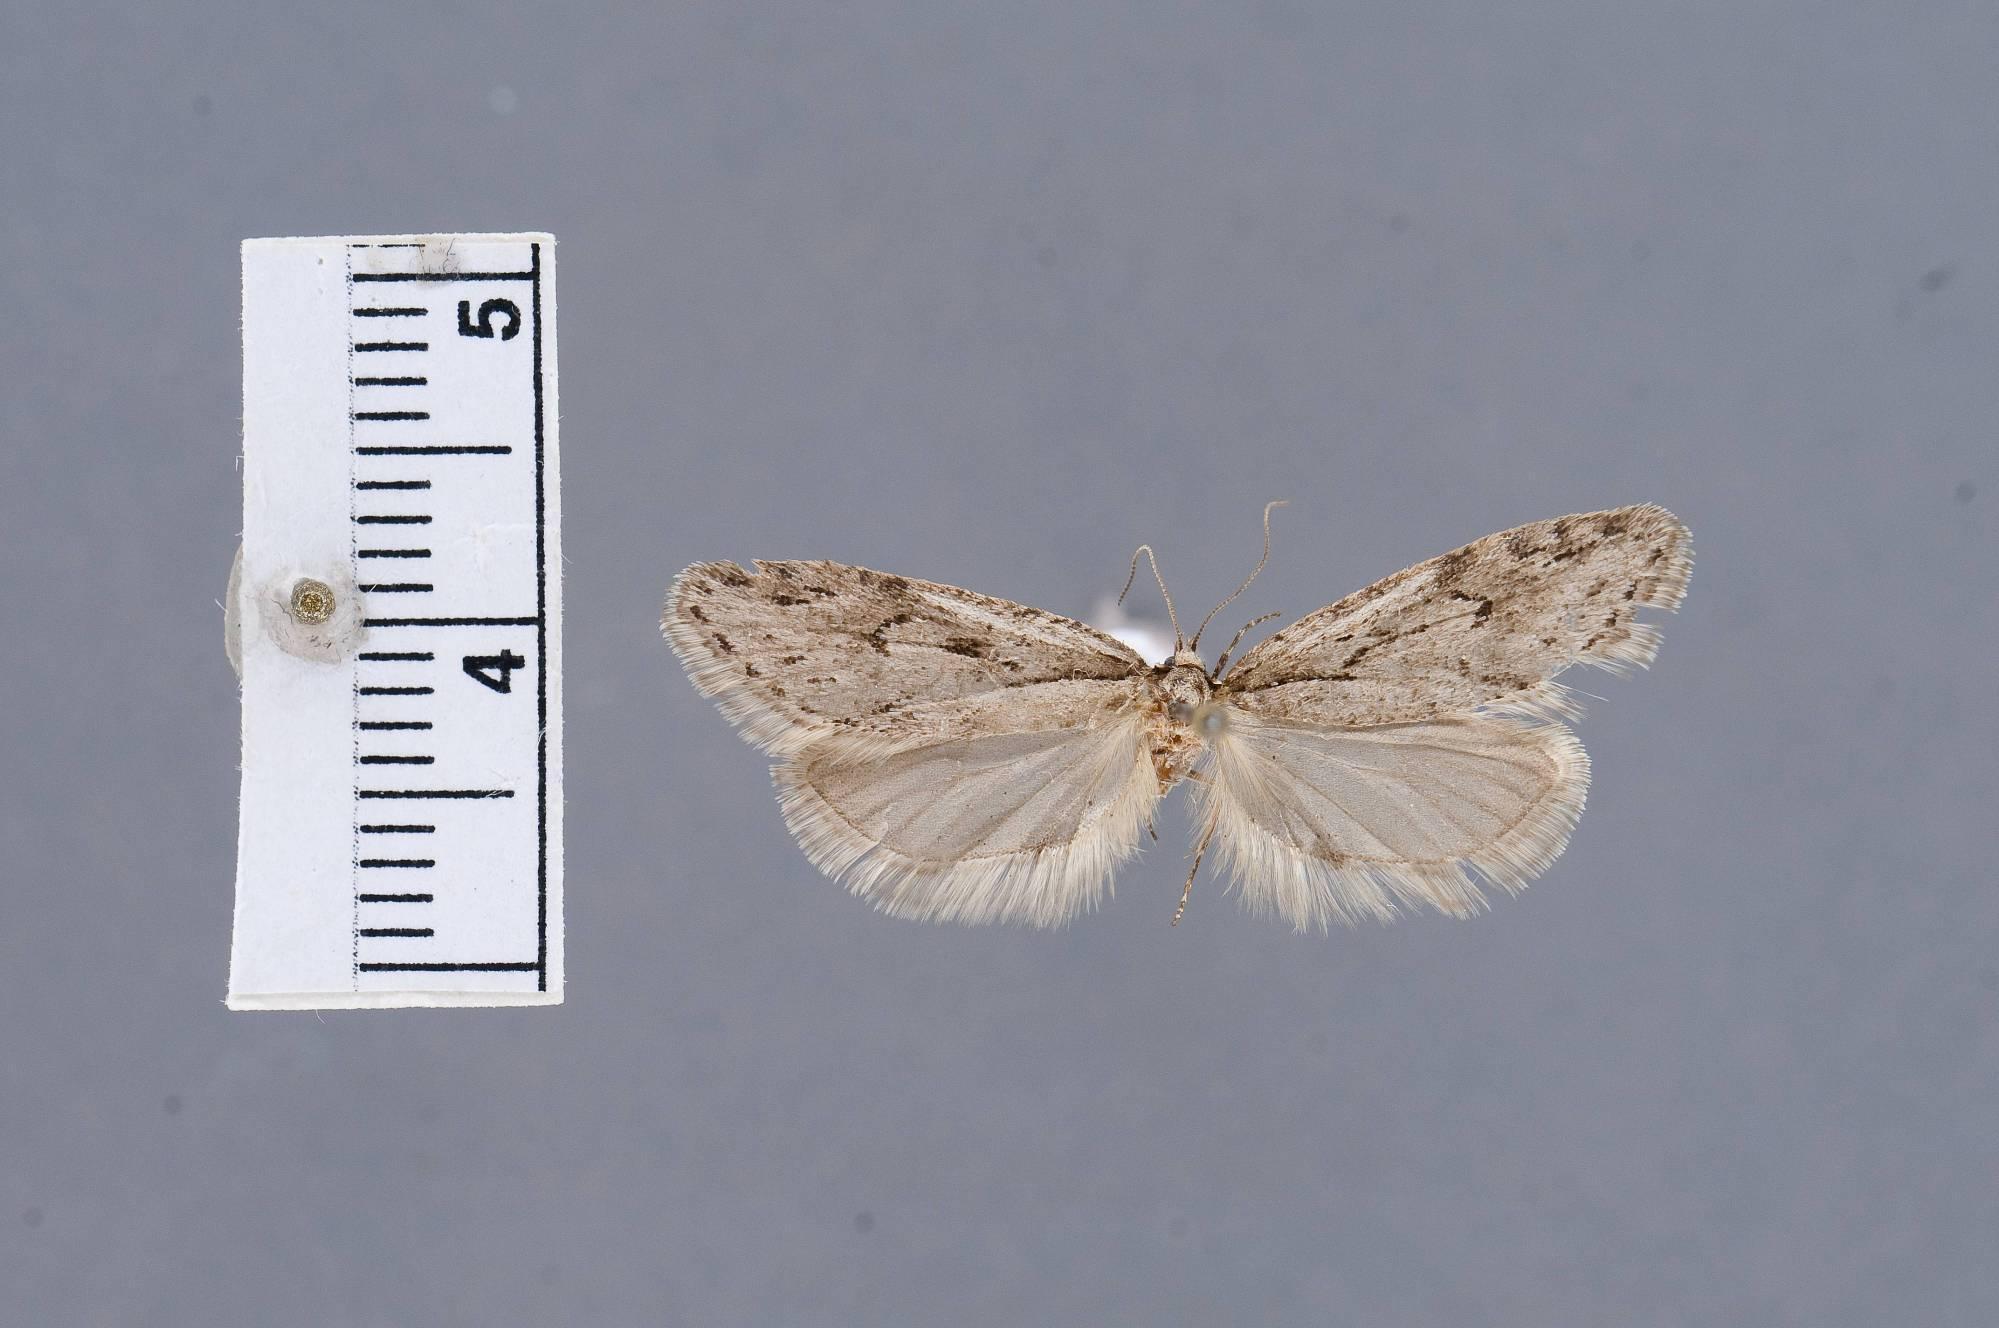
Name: Semioscopis aurorella
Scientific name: Semioscopis aurorella Dyar, 1902
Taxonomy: Animalia, Arthropoda, Insecta, Lepidoptera, Glossata, Depressariidae, Depressariinae
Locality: New Brighton, Beaver, Pennsylvania, United States
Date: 21 Mar 1902